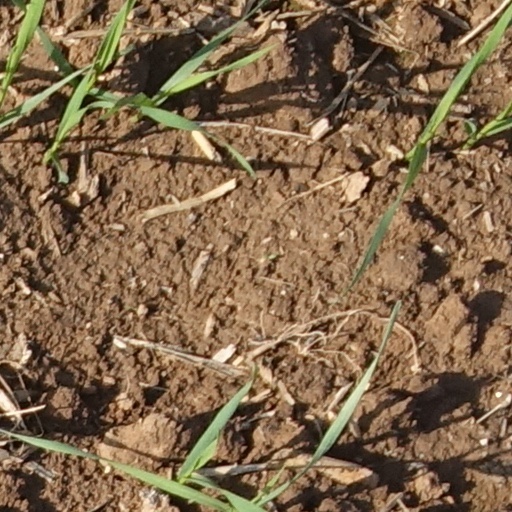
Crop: wheat